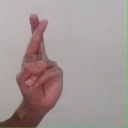
अक्षर: र